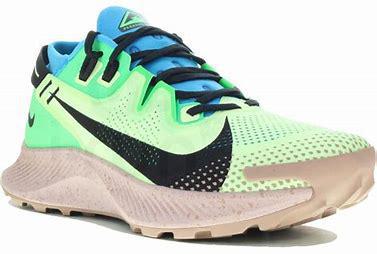
Brand: Nike
Model: Pegasus 2